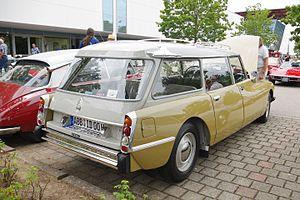
La DS, et sa déclinaison simplifiée la Citroën ID, est commercialisée par Citroën entre 1955 et 1975, tout d'abord en berline puis en break et cabriolet. Le « D » vient probablement de l'usage du moteur le plus récent alors de Citroën, le « moteur série D », qui équipait la Traction 11 D jusqu'en juillet 1957. L'ID et la DS reprennent le même principe de la traction, qui a fait la renommée de Citroën.
Le Trio de l'étrange est la cinquième histoire de la série Yoko Tsuno de Roger Leloup. Elle est publiée pour la première fois du nᵒ 1726 au nᵒ 1742 du journal Spirou, puis en album en 1972.